Shakedown (1950 film)

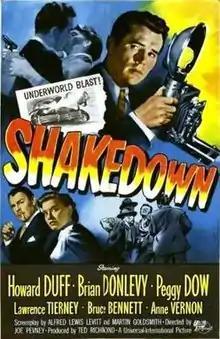
Theatrical release poster

Shakedown is a 1950 American crime film noir directed by Joseph Pevney and starring Howard Duff, Brian Donlevy, Peggy Dow, Lawrence Tierney, Bruce Bennett and Anne Vernon.